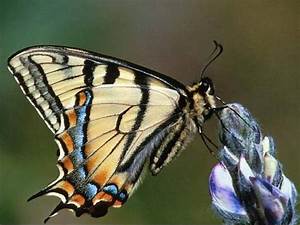
Label: farfalla